Delicious in Dungeon

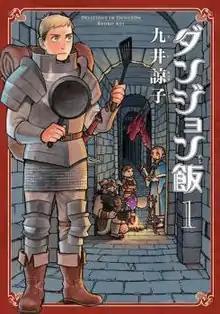
First volume cover, featuring Laios Touden (front), Senshi, Chilchuck Tims, and Marcille Donato (back)

Delicious in Dungeon, known in Japan as , is a Japanese manga series written and illustrated by Ryoko Kui. It was serialized in Enterbrain's manga magazine "Harta" from February 2014 to September 2023, with its chapters collected in 14 volumes. The story follows a group of adventurers in a fantasy world who, after failing to defeat a dragon that consumed one of their own, embark on a journey through a dungeon to revive her, surviving by cooking and eating the monsters they encounter along the way.